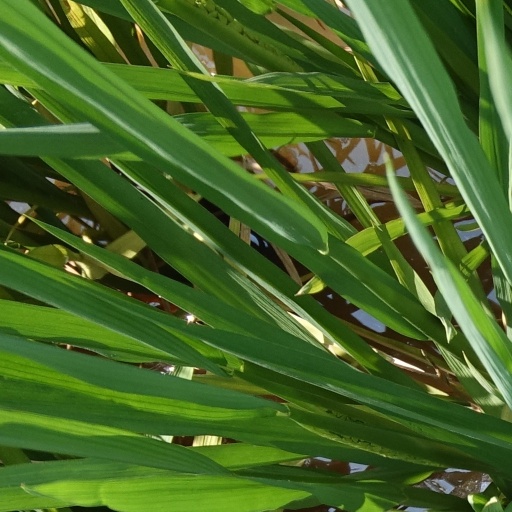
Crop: rice